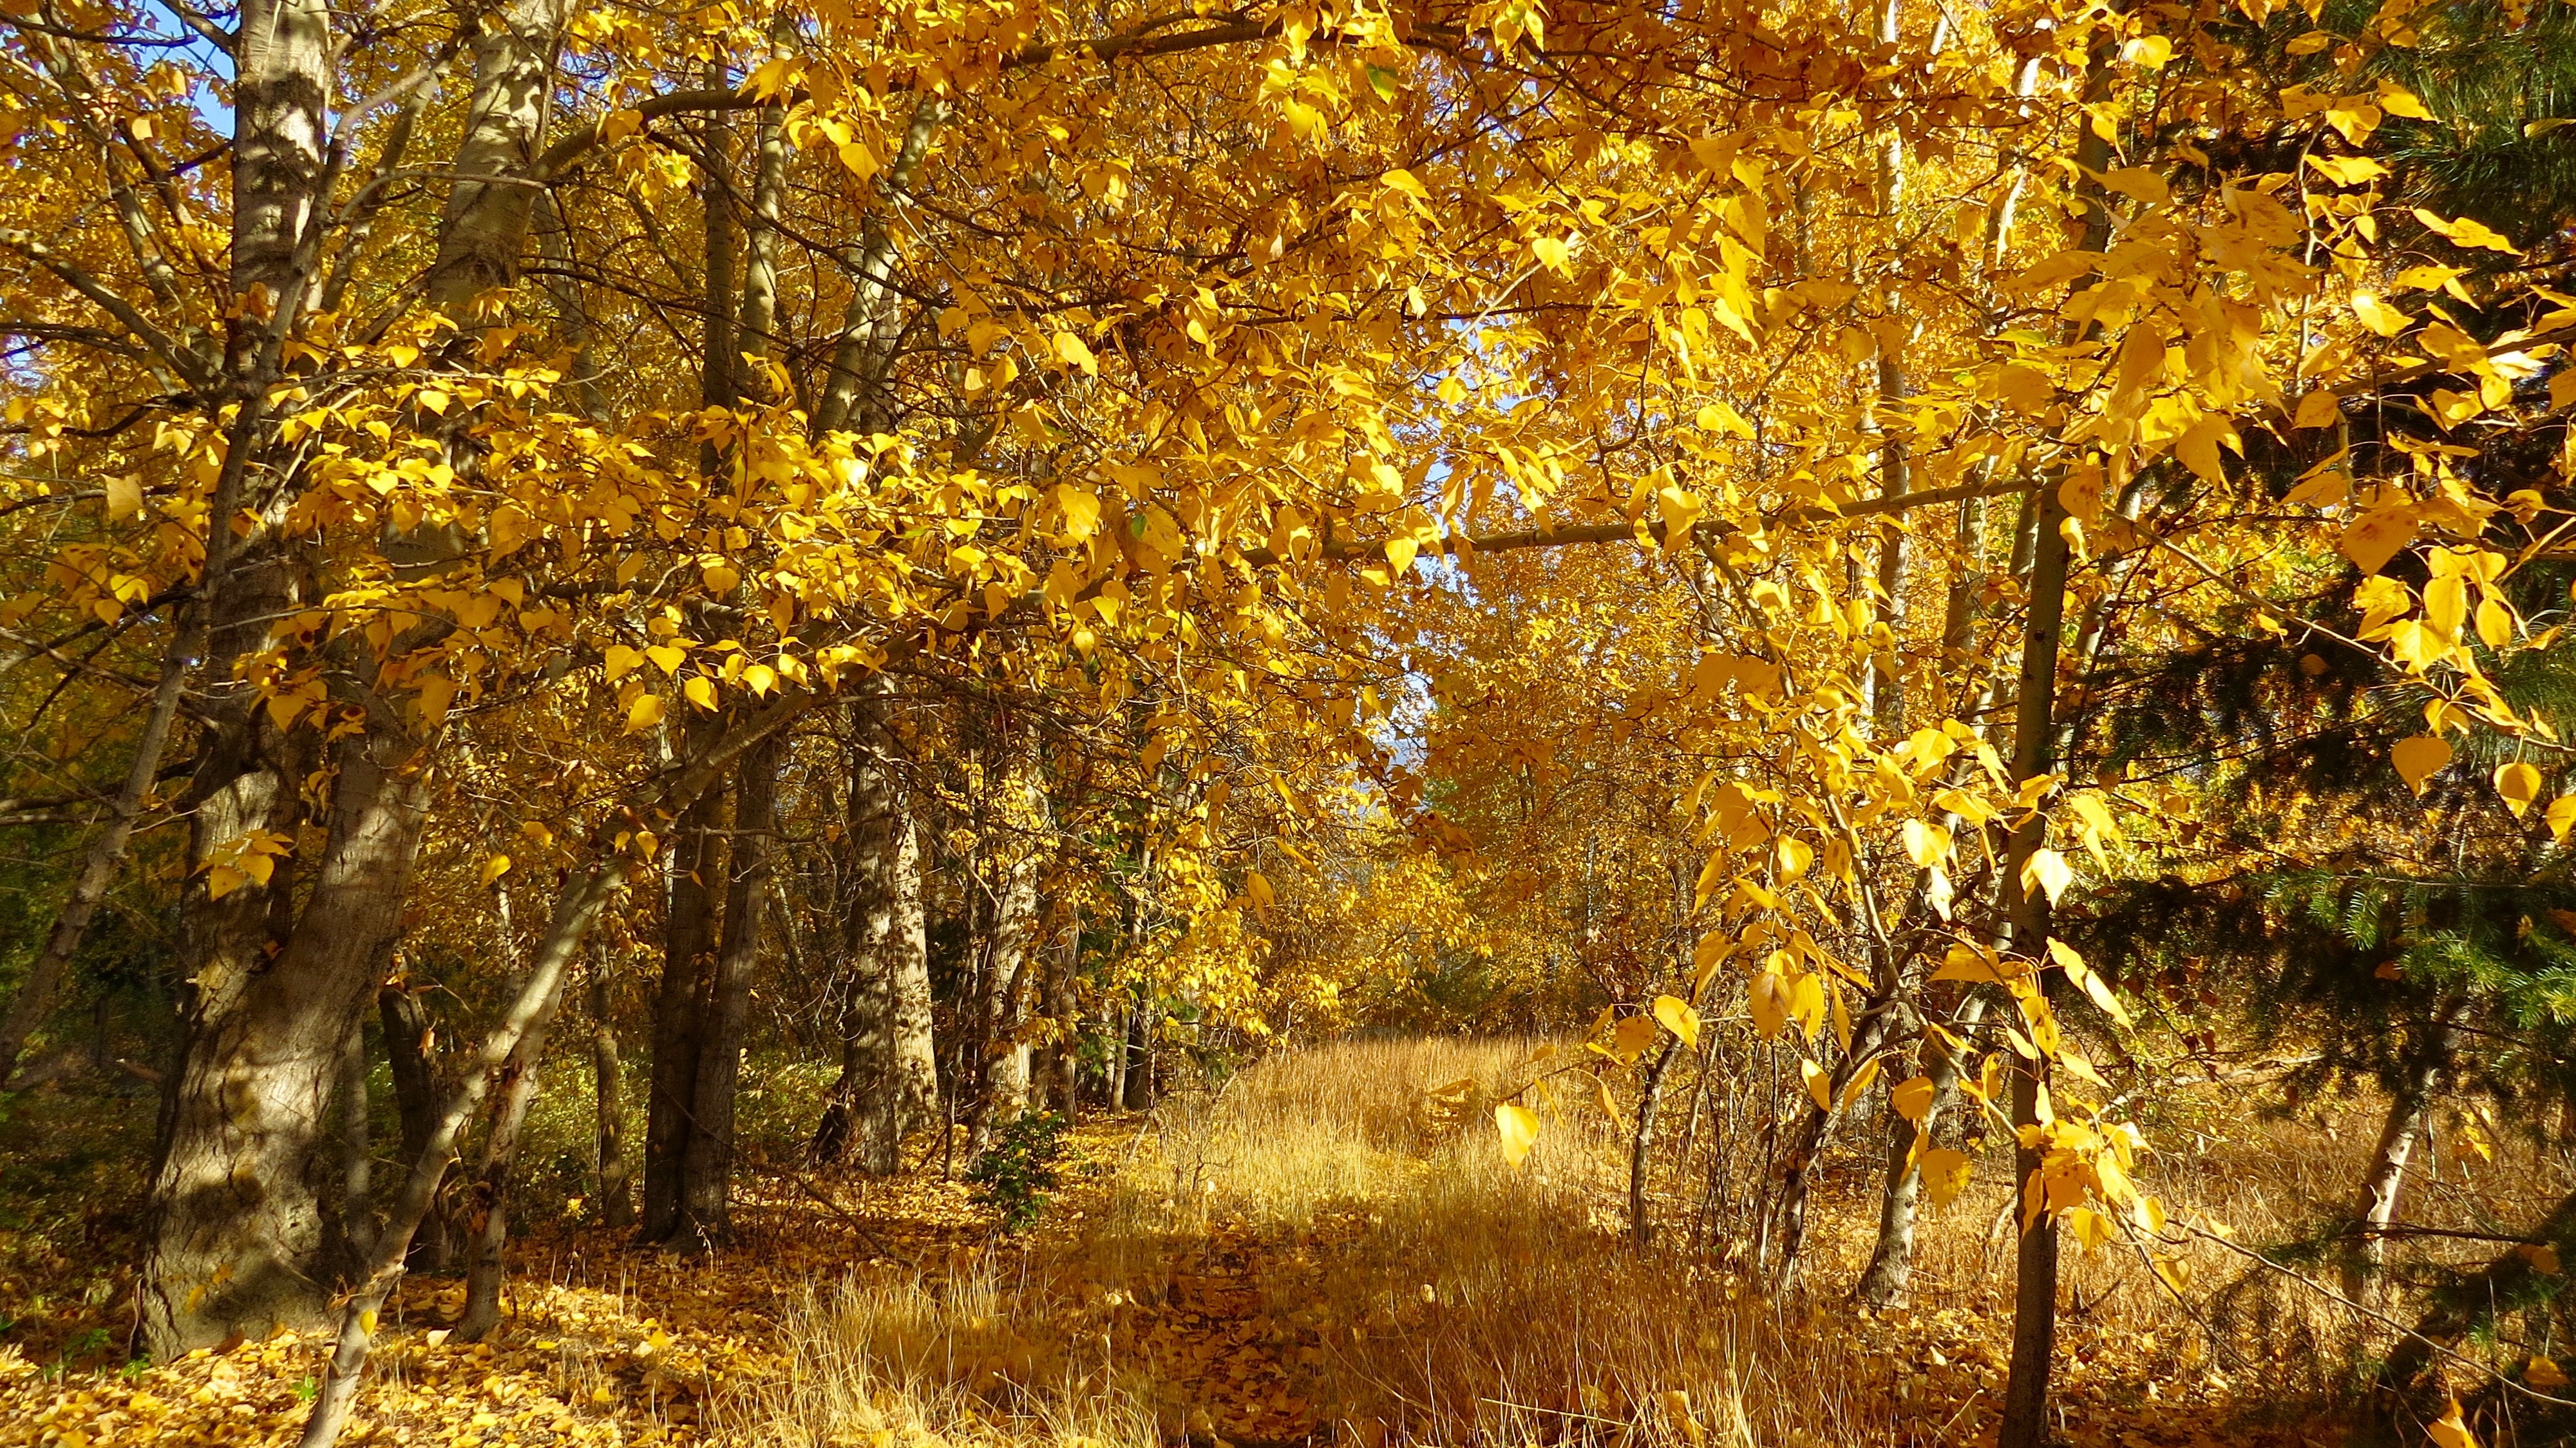
tree, nature, natural landscape, yellow, leaf, sunlight, natural environment, woody plant, autumn, woodland, Northern hardwood forest, forest, deciduous, light, temperate broadleaf and mixed forest, biome, plant, grove, branch, morning, old growth forest, sky, landscape, birch, birch family, maidenhair tree, tropical and subtropical coniferous forests, plant stem, trunk, temperate coniferous forest, twig